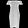
Label: Dress